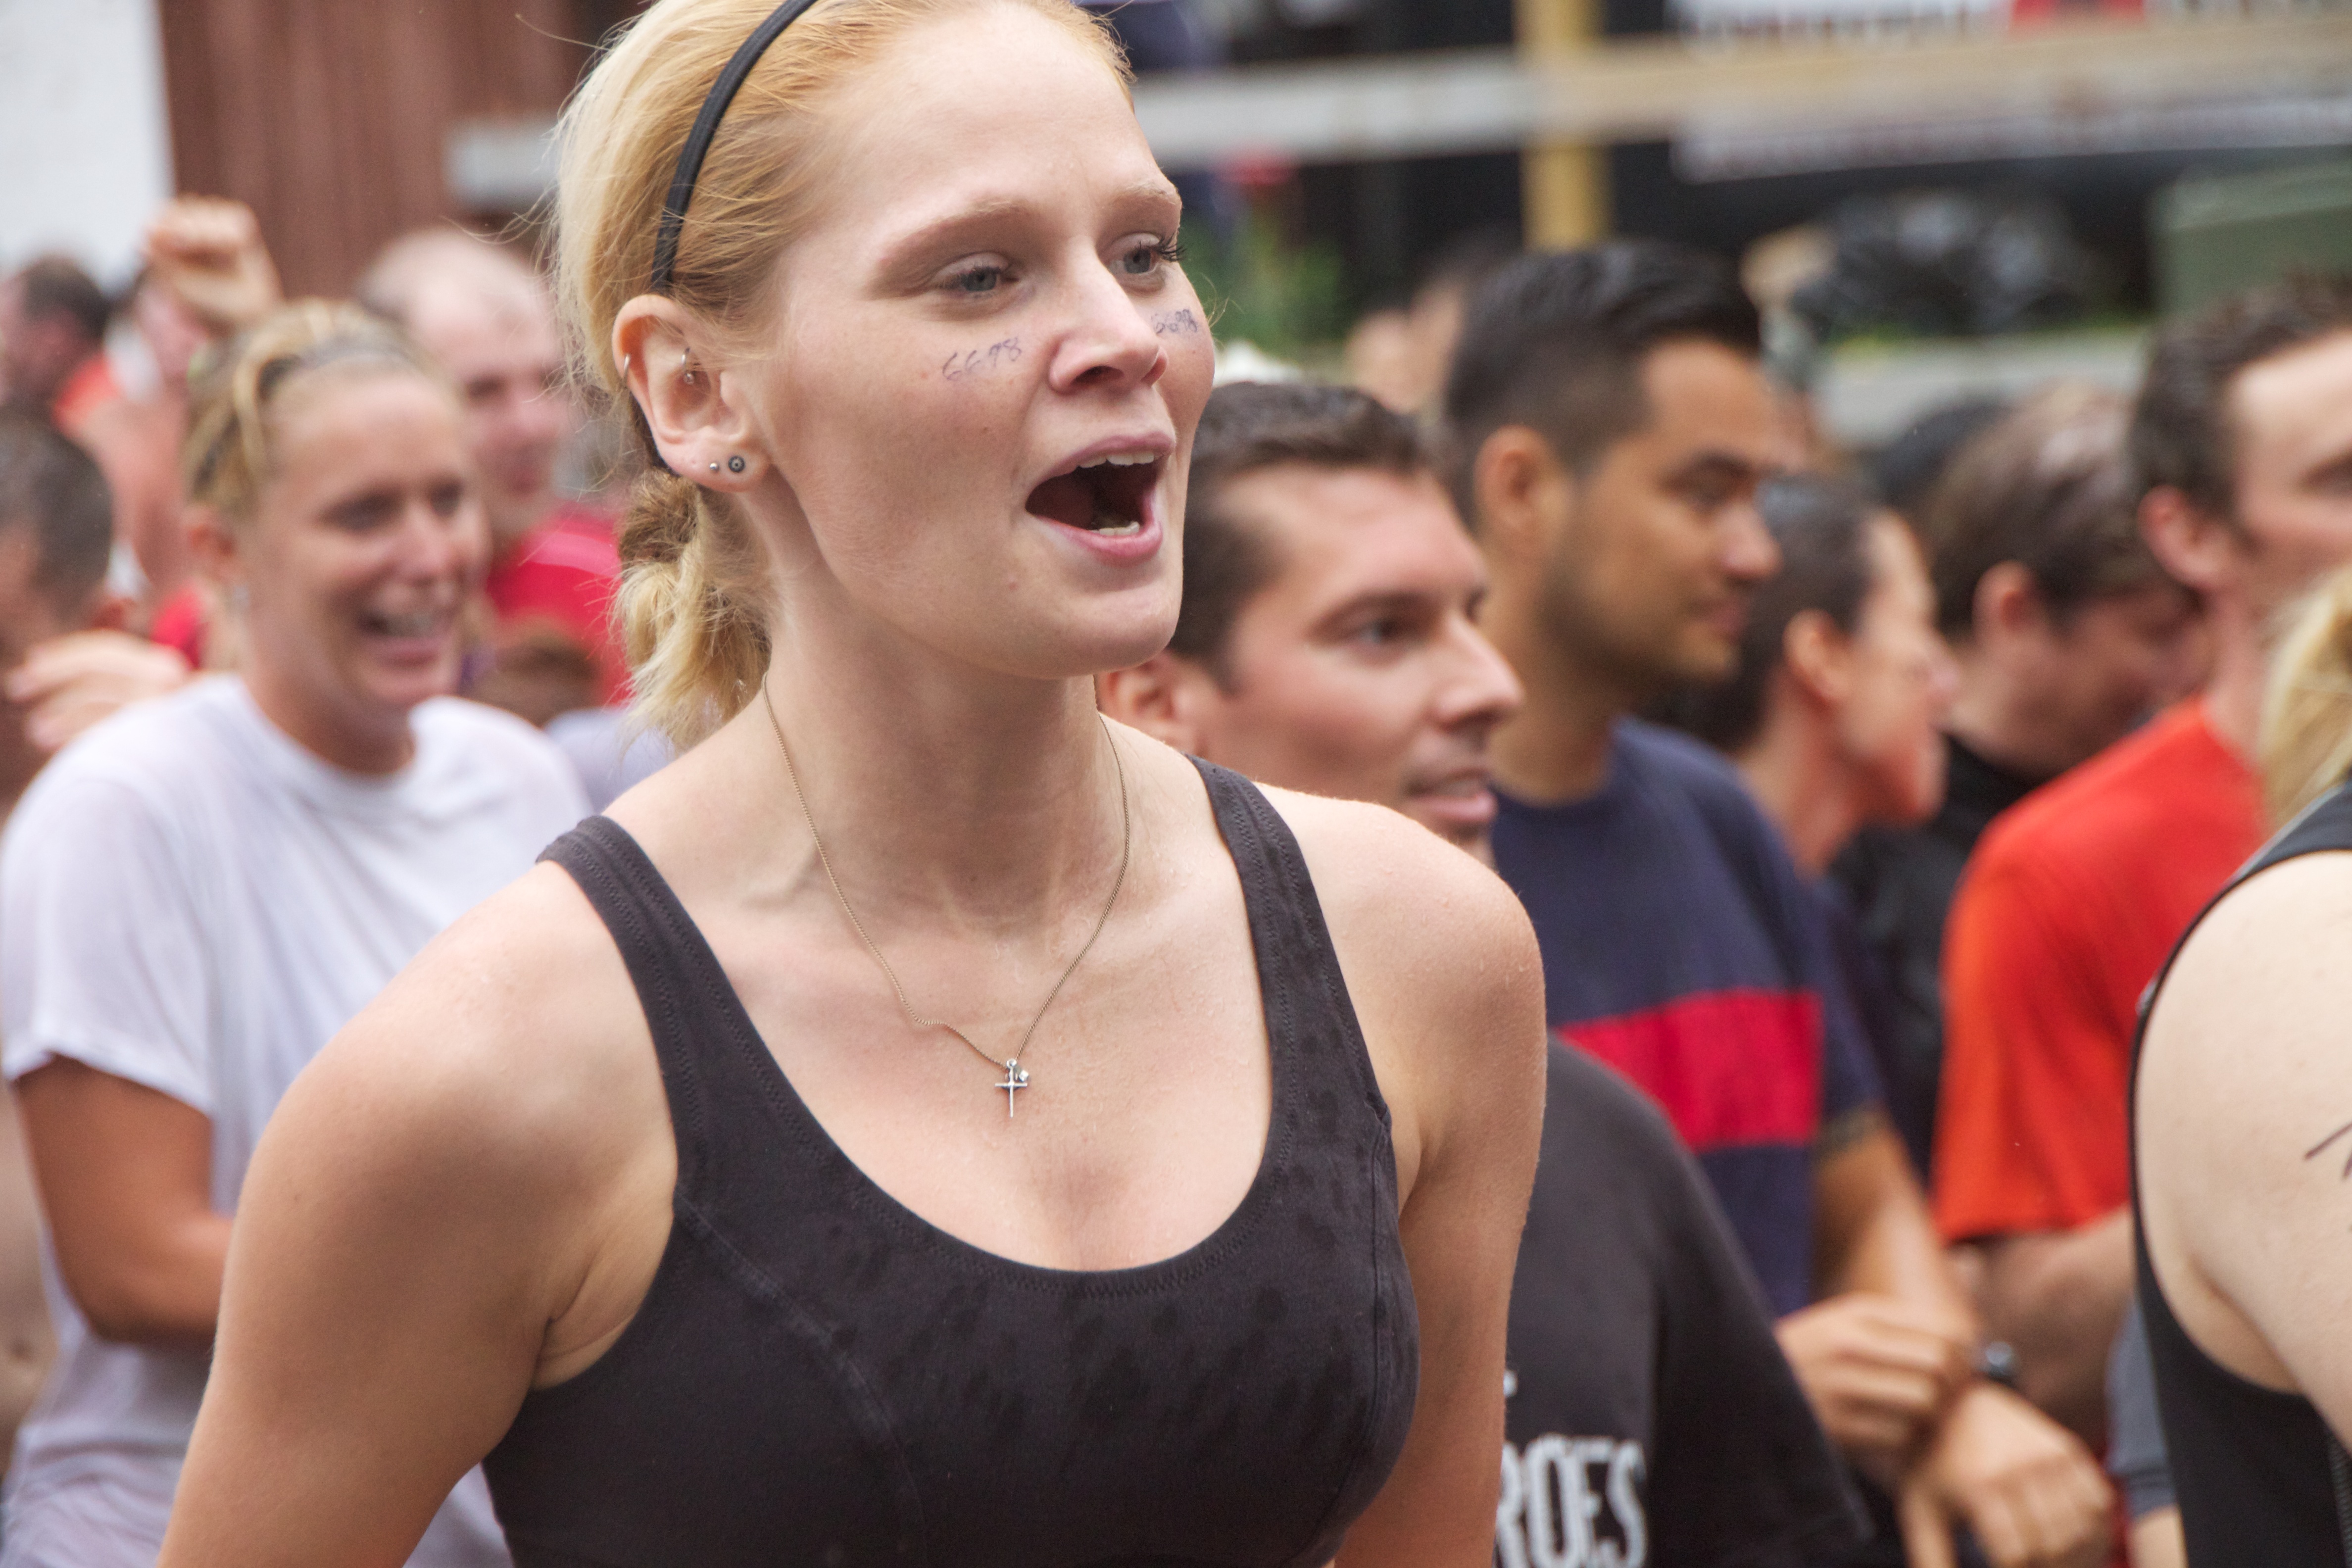
person, people, running, crowd, sports, endurance, spartanrace, athletics, physical exercise, human action, endurance sports, physical fitness